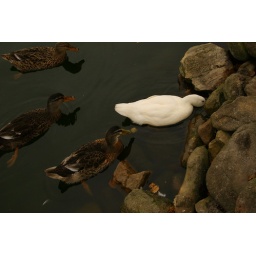
ducks in blowing rock - october 2009